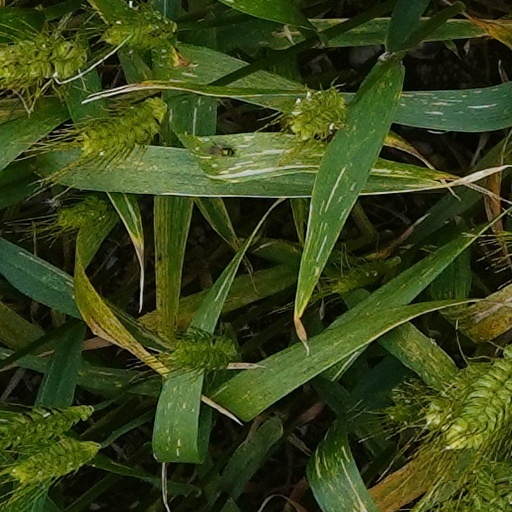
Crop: wheat